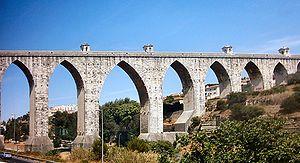
Cet article recense les monuments nationaux du district de Lisbonne, au Portugal.
Cette liste de ponts du Portugal a pour vocation de présenter une liste de ponts remarquables du Portugal, tant par leurs caractéristiques dimensionnelles, que par leur intérêt architectural ou historique.